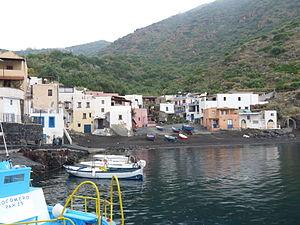
Petit port de Rinella au sud de l'île de Salina (îles Eoliennes, Sicile). Fait partie de la commune de Leni.